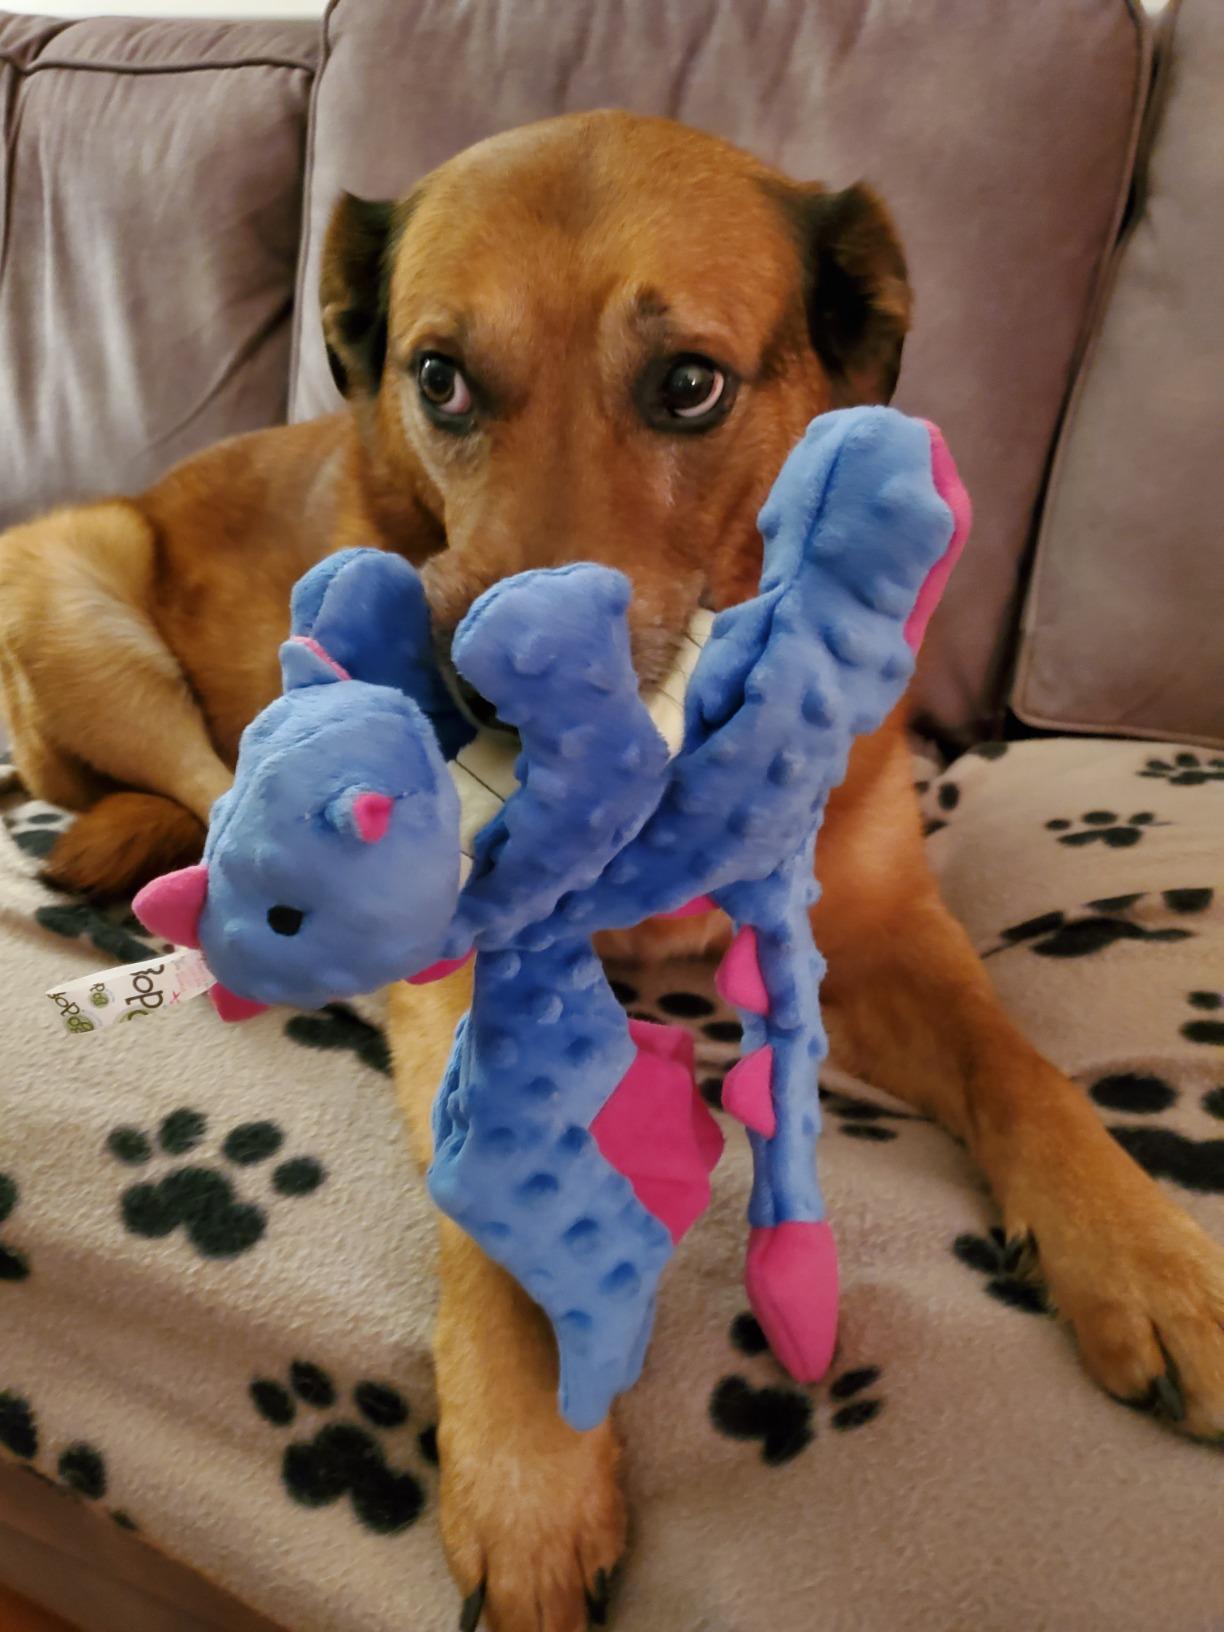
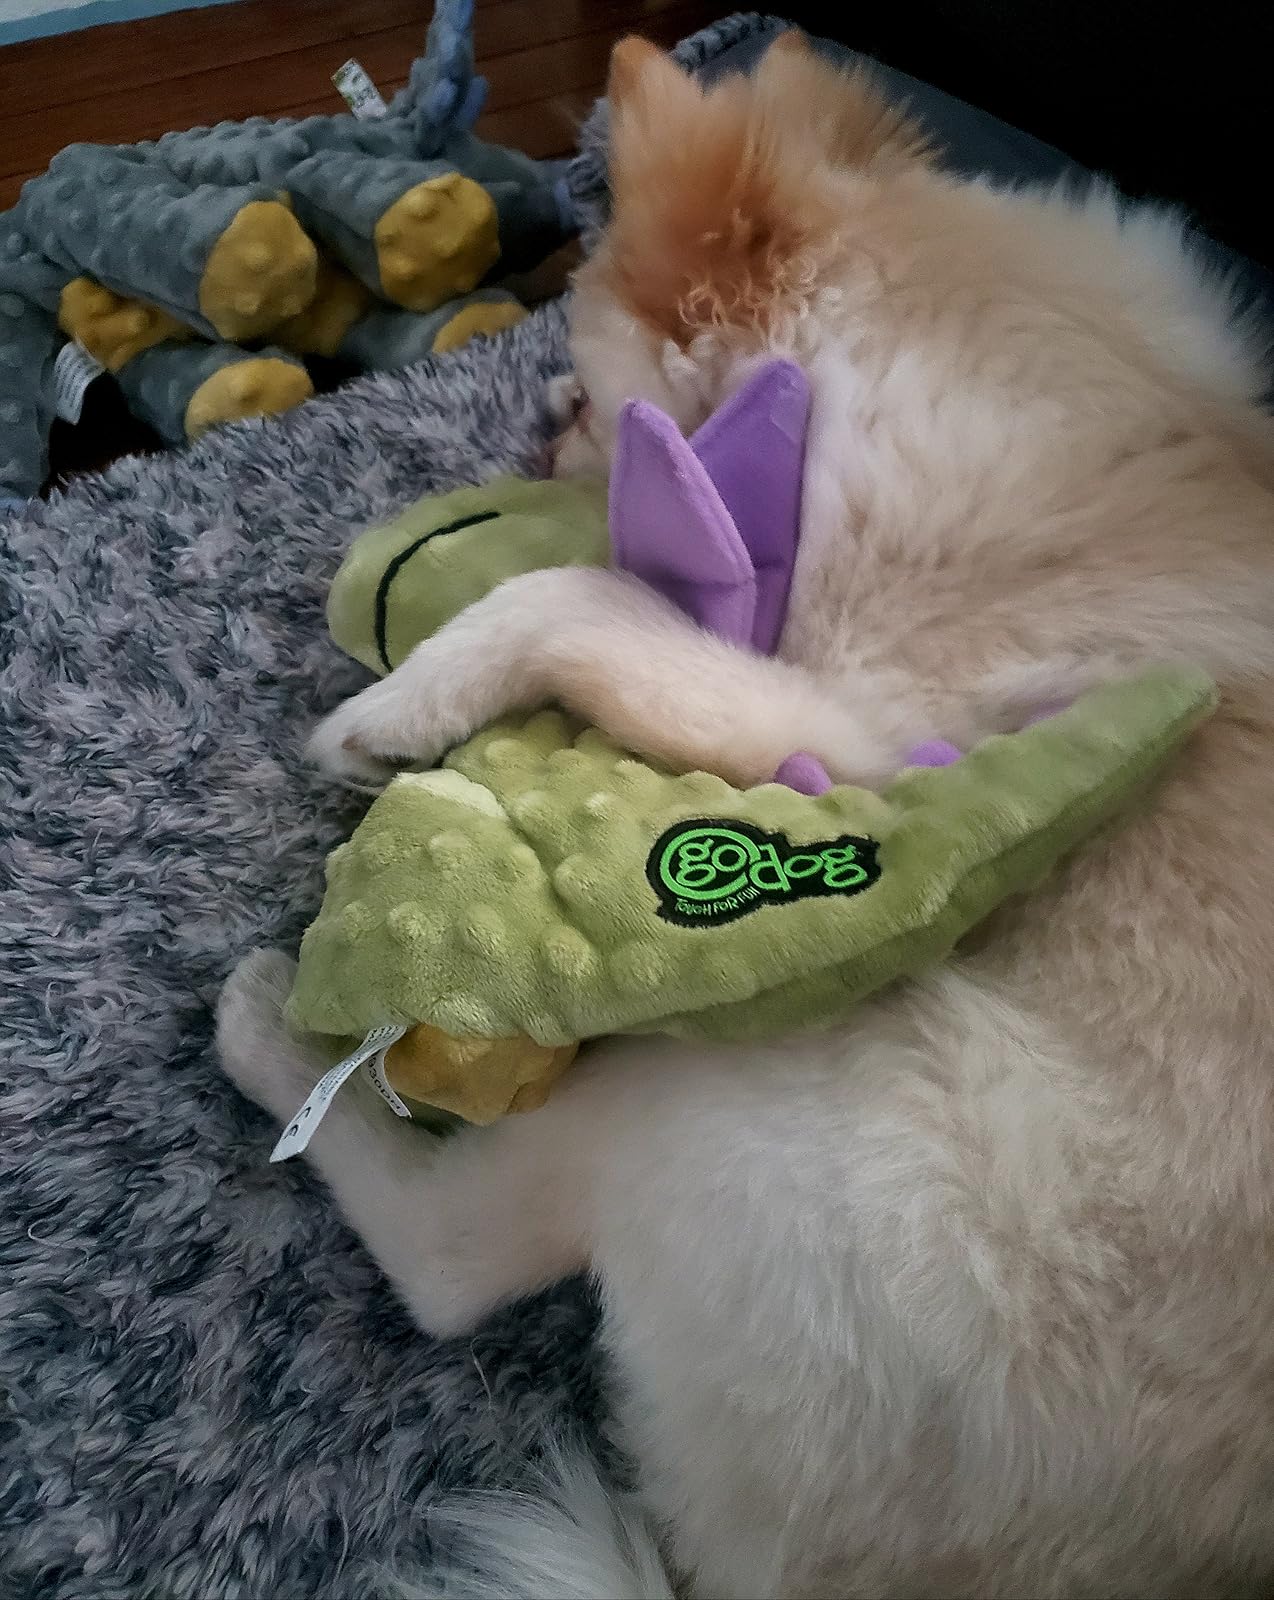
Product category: items_toy
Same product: no